Roman Tmetuchl

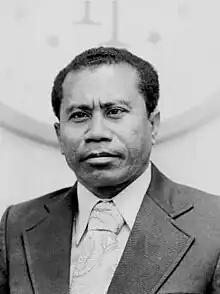

Roman Tmetuchl (February 11, 1926 – July 1, 1999) was a Palauan political leader and businessman. He grew up in Japanese-controlled Palau and joined the Kempeitai, the Japanese secret police, during World War II. After the war, he became the leader of Palau's Liberal Party. He worked in the Congress of the Trust Territory of the Pacific Islands from 1964 to 1978 and advocated for Palau gaining a separate status from the rest of Micronesia. He became governor of Airai and engaged in three unsuccessful Palauan presidential campaigns. As a businessman, Tmetuchl led several construction projects for his business holdings and for the Palauan community, including the Palau International Airport (which was later renamed in his honor) and a Seventh-Day Adventist clinic.